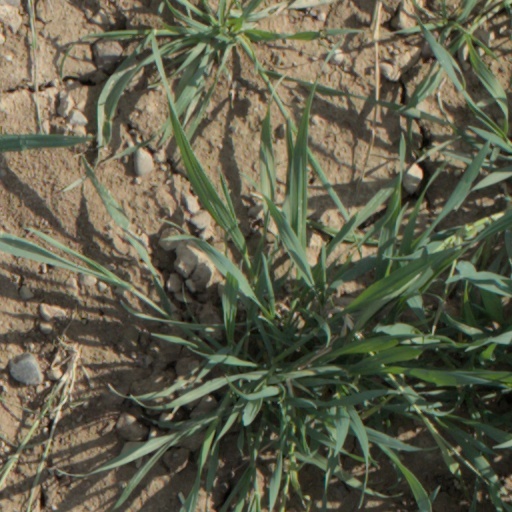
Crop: wheat